Horatio Nelson Jackson

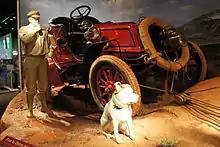
Exhibit at the National Museum of American History recreating H. Nelson Jackson's first successful North American transcontinental automobile trip in a 1903 Winton touring car, the "Vermont"

Somewhere near Caldwell, Idaho, Jackson and Crocker obtained a dog, a bulldog named Bud. Jackson had wanted a dog companion since Sacramento. Newspapers at the time gave a variety of stories of how Bud was acquired, including that he was stolen; in a letter to his wife, Nelson said a man sold him the dog for $15 (equivalent to $ in ). It turned out that the dusty alkali flats the travelers encountered would bother Bud's eyes so much (the "Vermont" had neither a roof nor windshield) that Jackson eventually fitted him with a pair of goggles. At one point, Bud drank bad water and became ill, but survived.